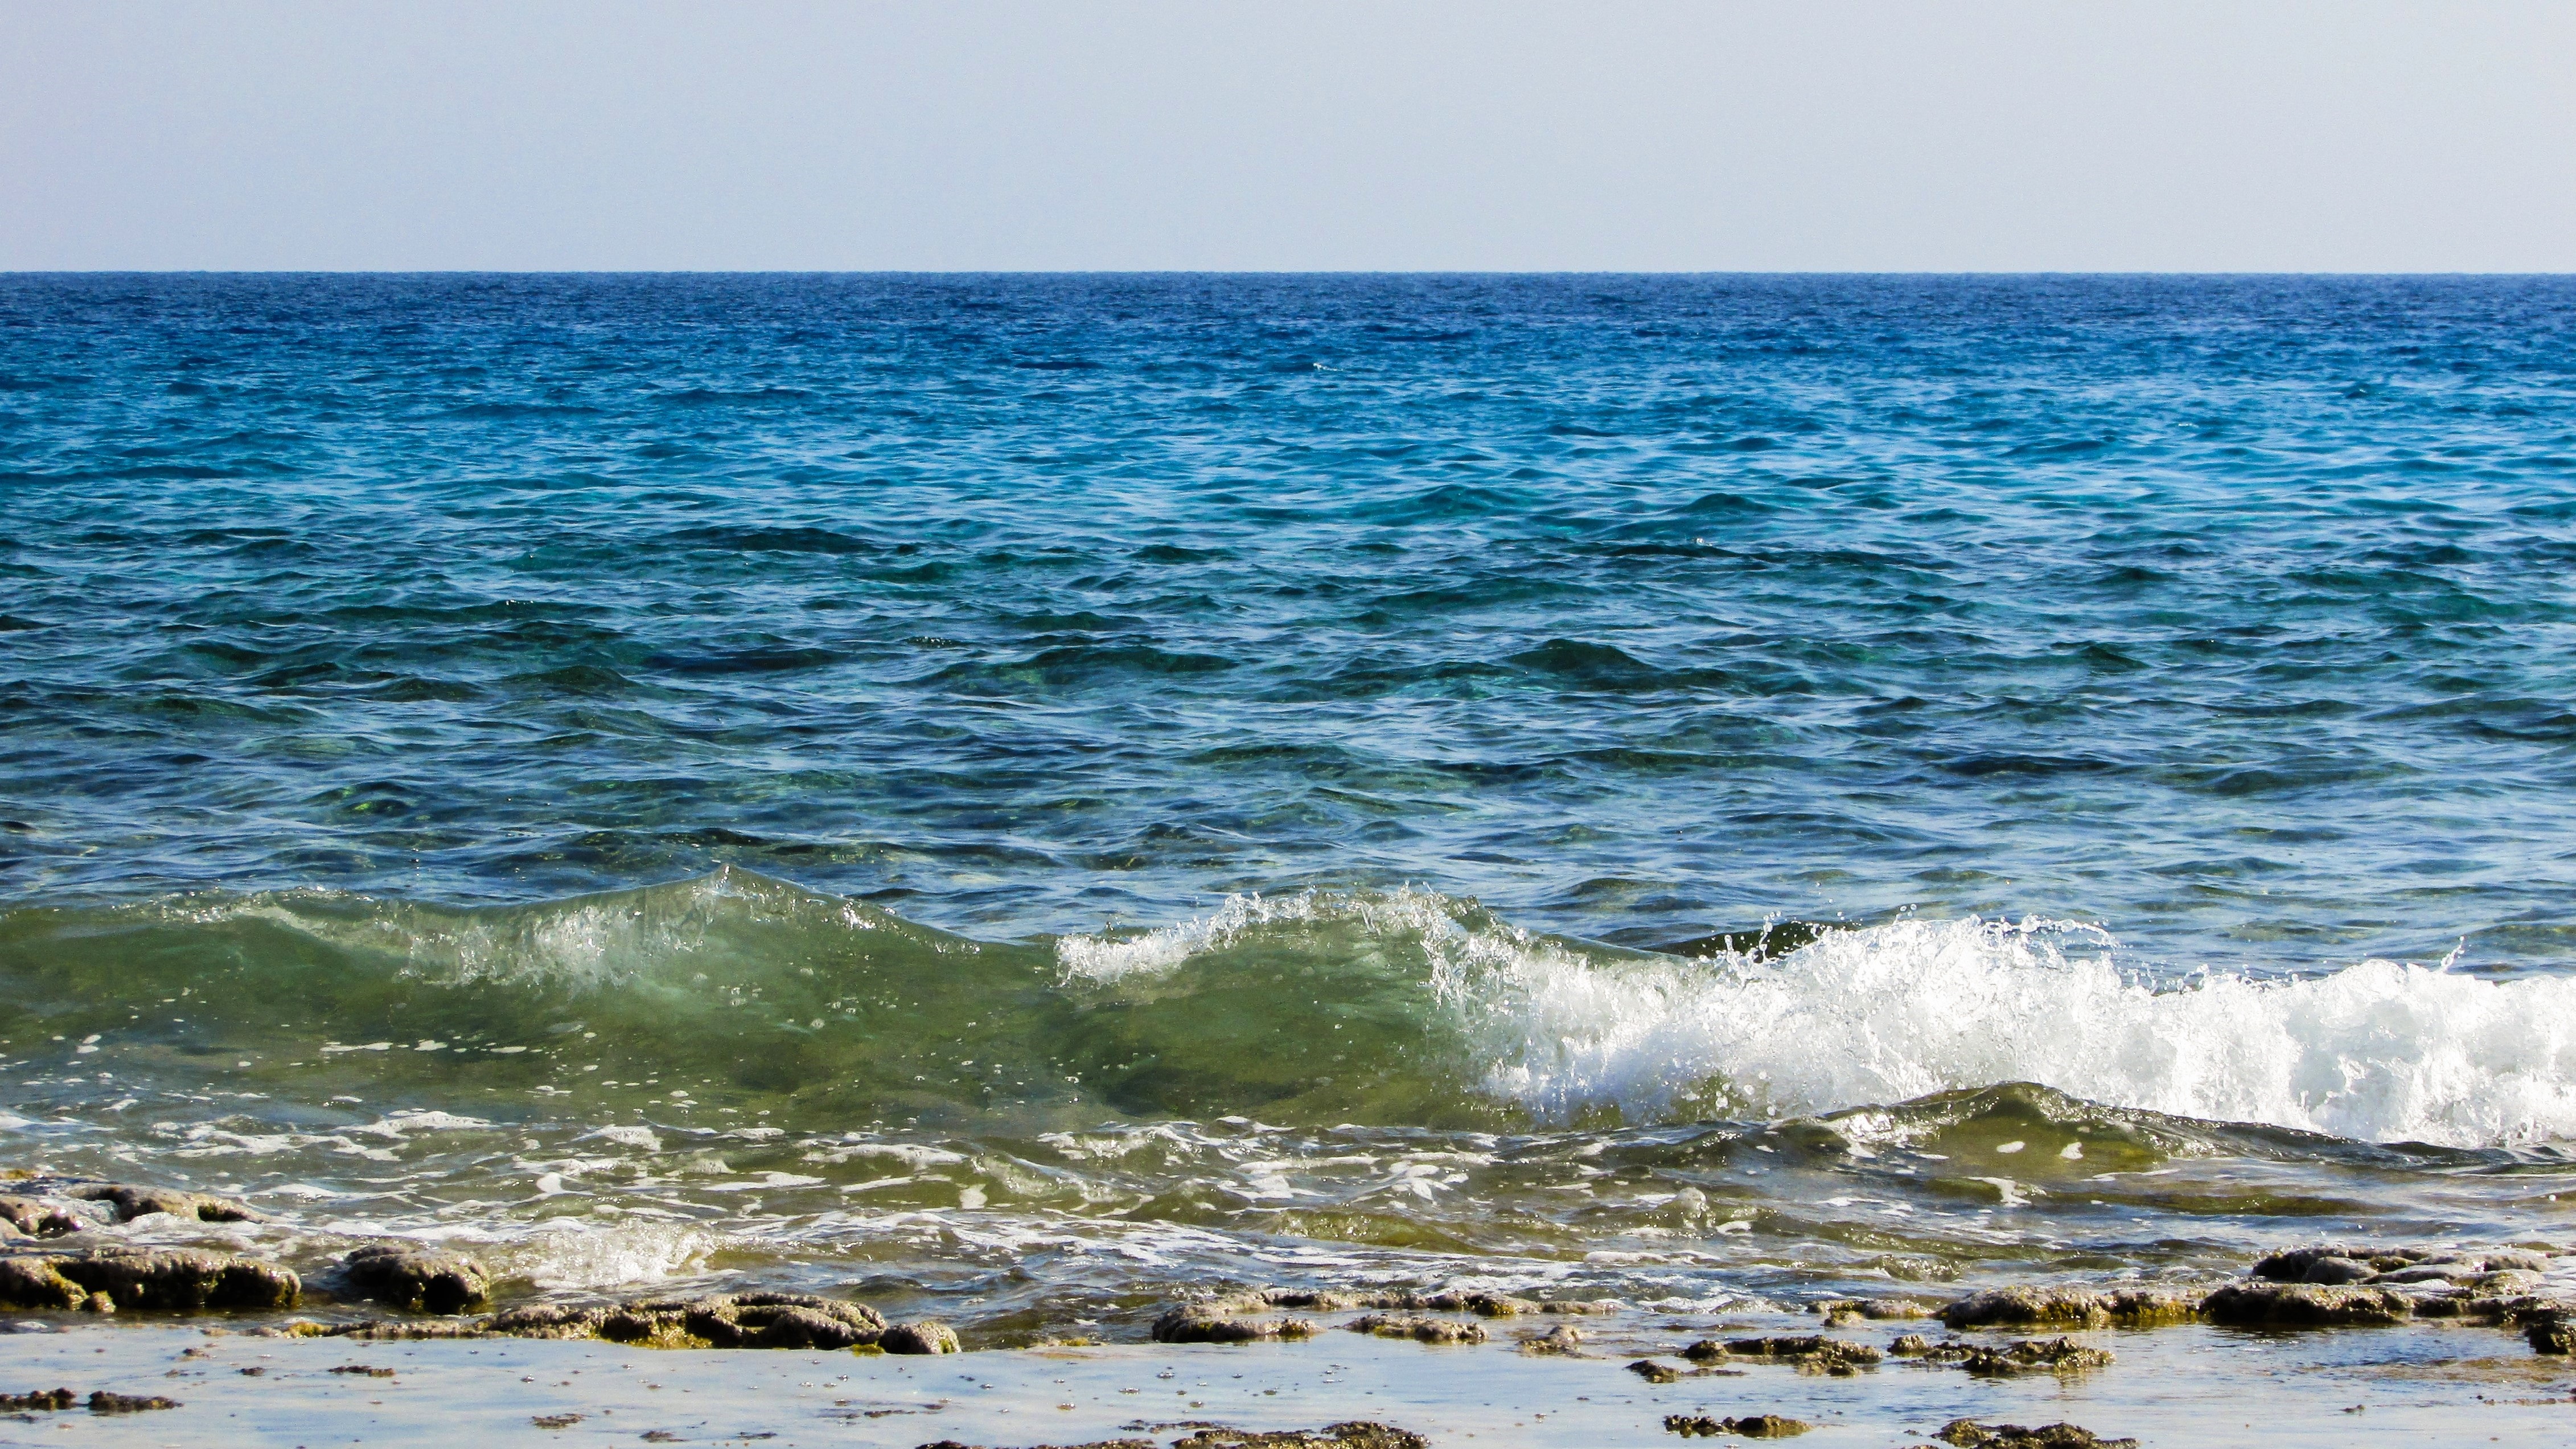
beach, sea, coast, nature, rock, ocean, horizon, shore, wave, summer, bay, blue, body of water, cyprus, cape, ayia napa, rocky beach, wind wave